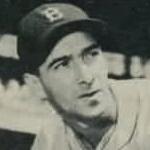
Age: 33